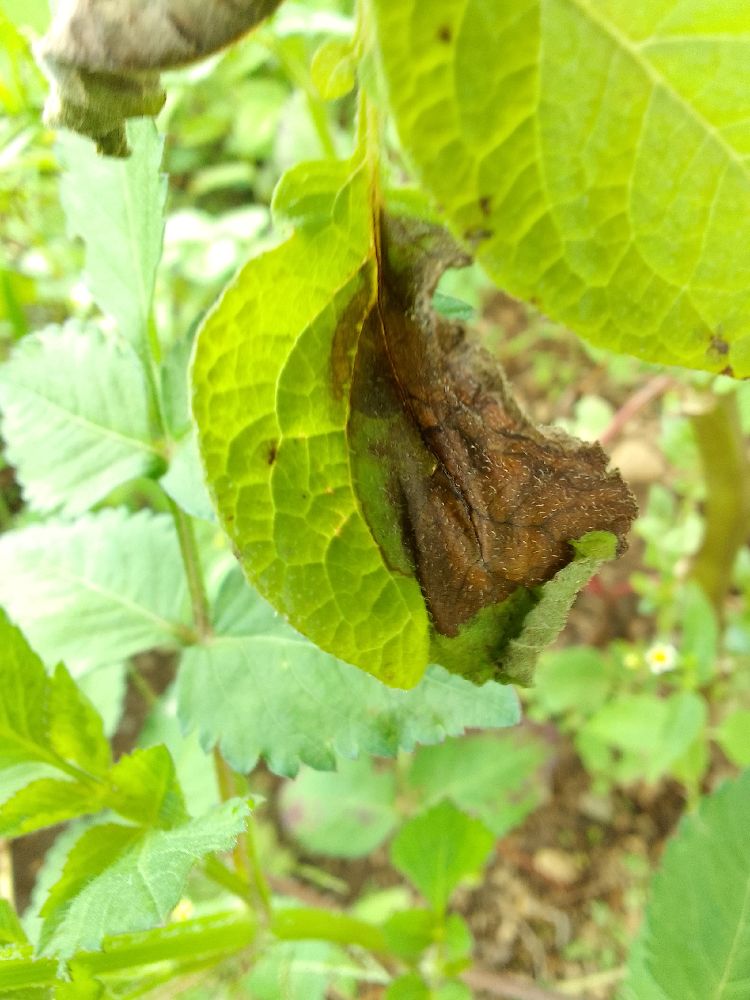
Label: Late blight